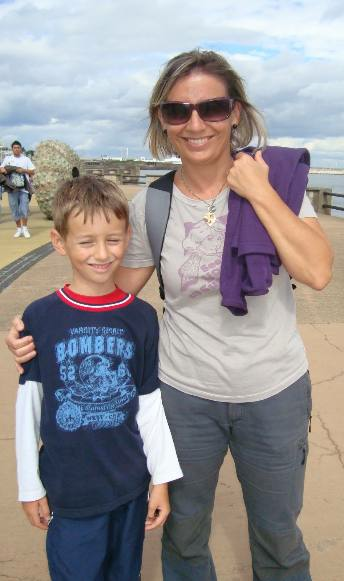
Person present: Yes